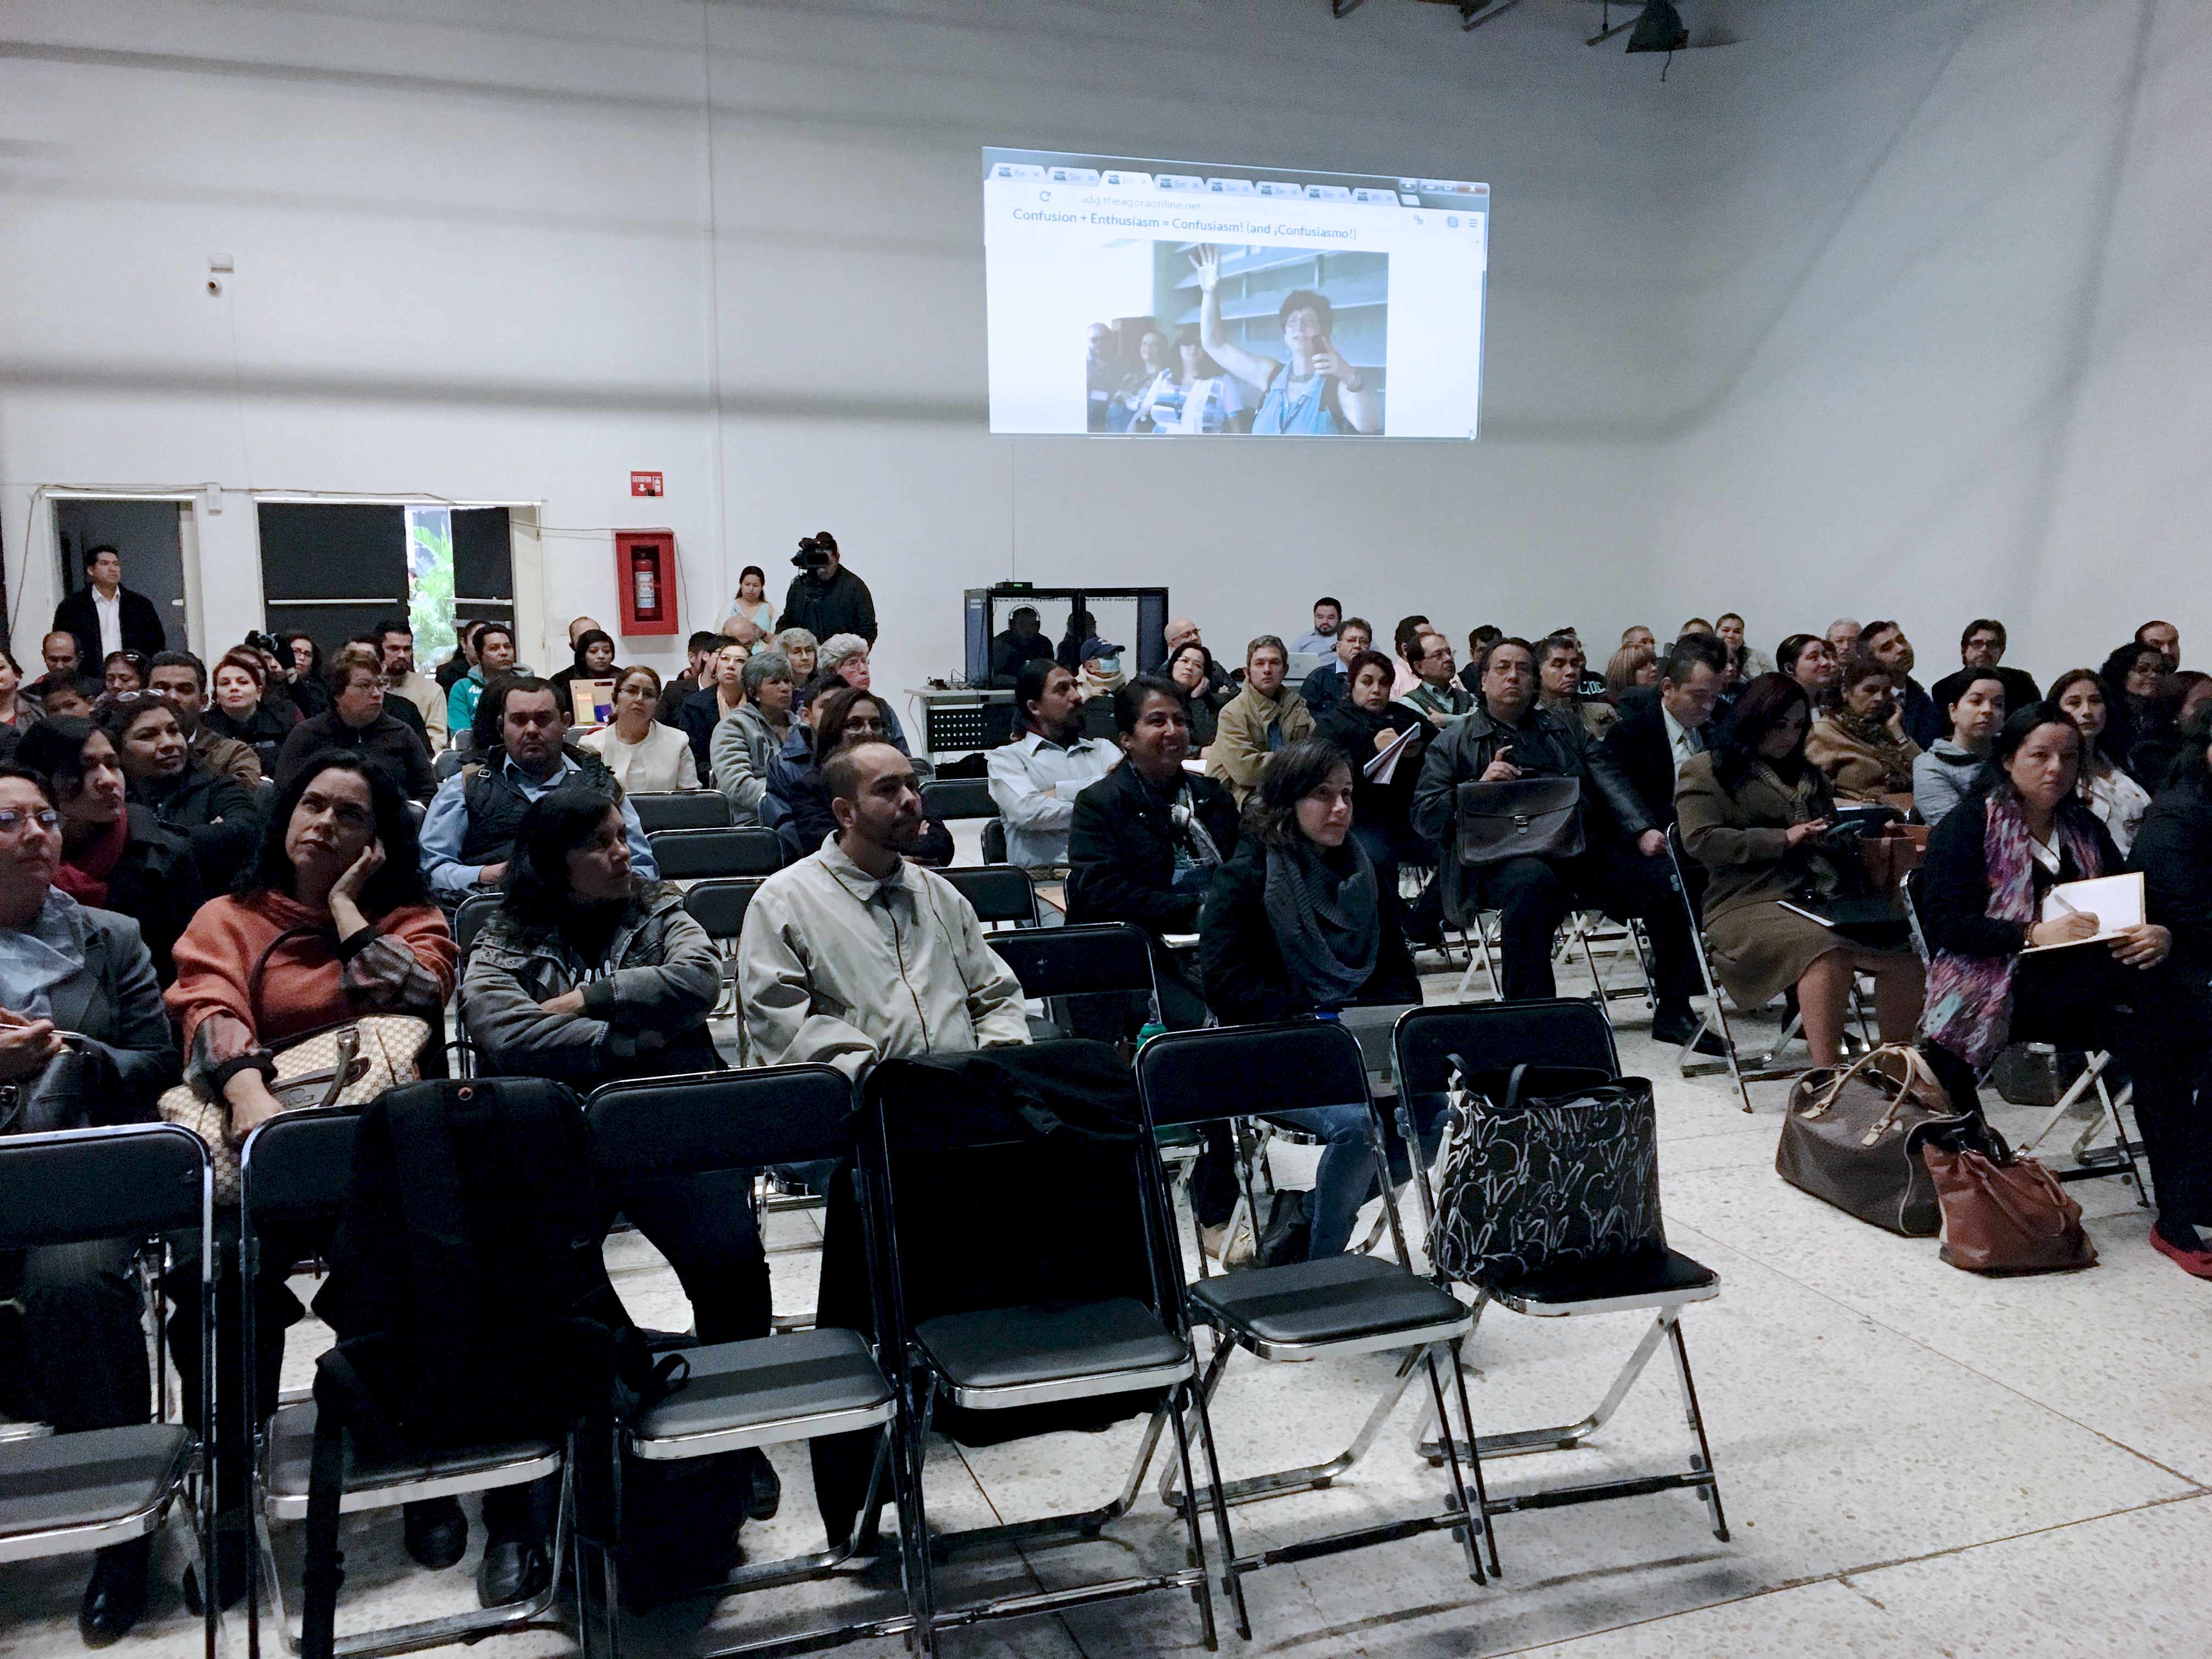
audience, lecture, social group, academic conference